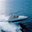
Label: ship